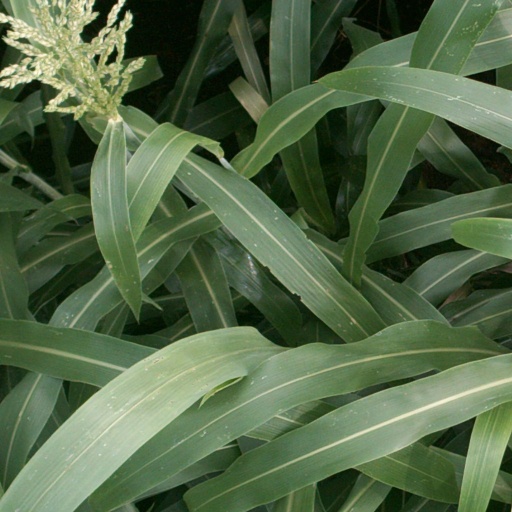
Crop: sorghum